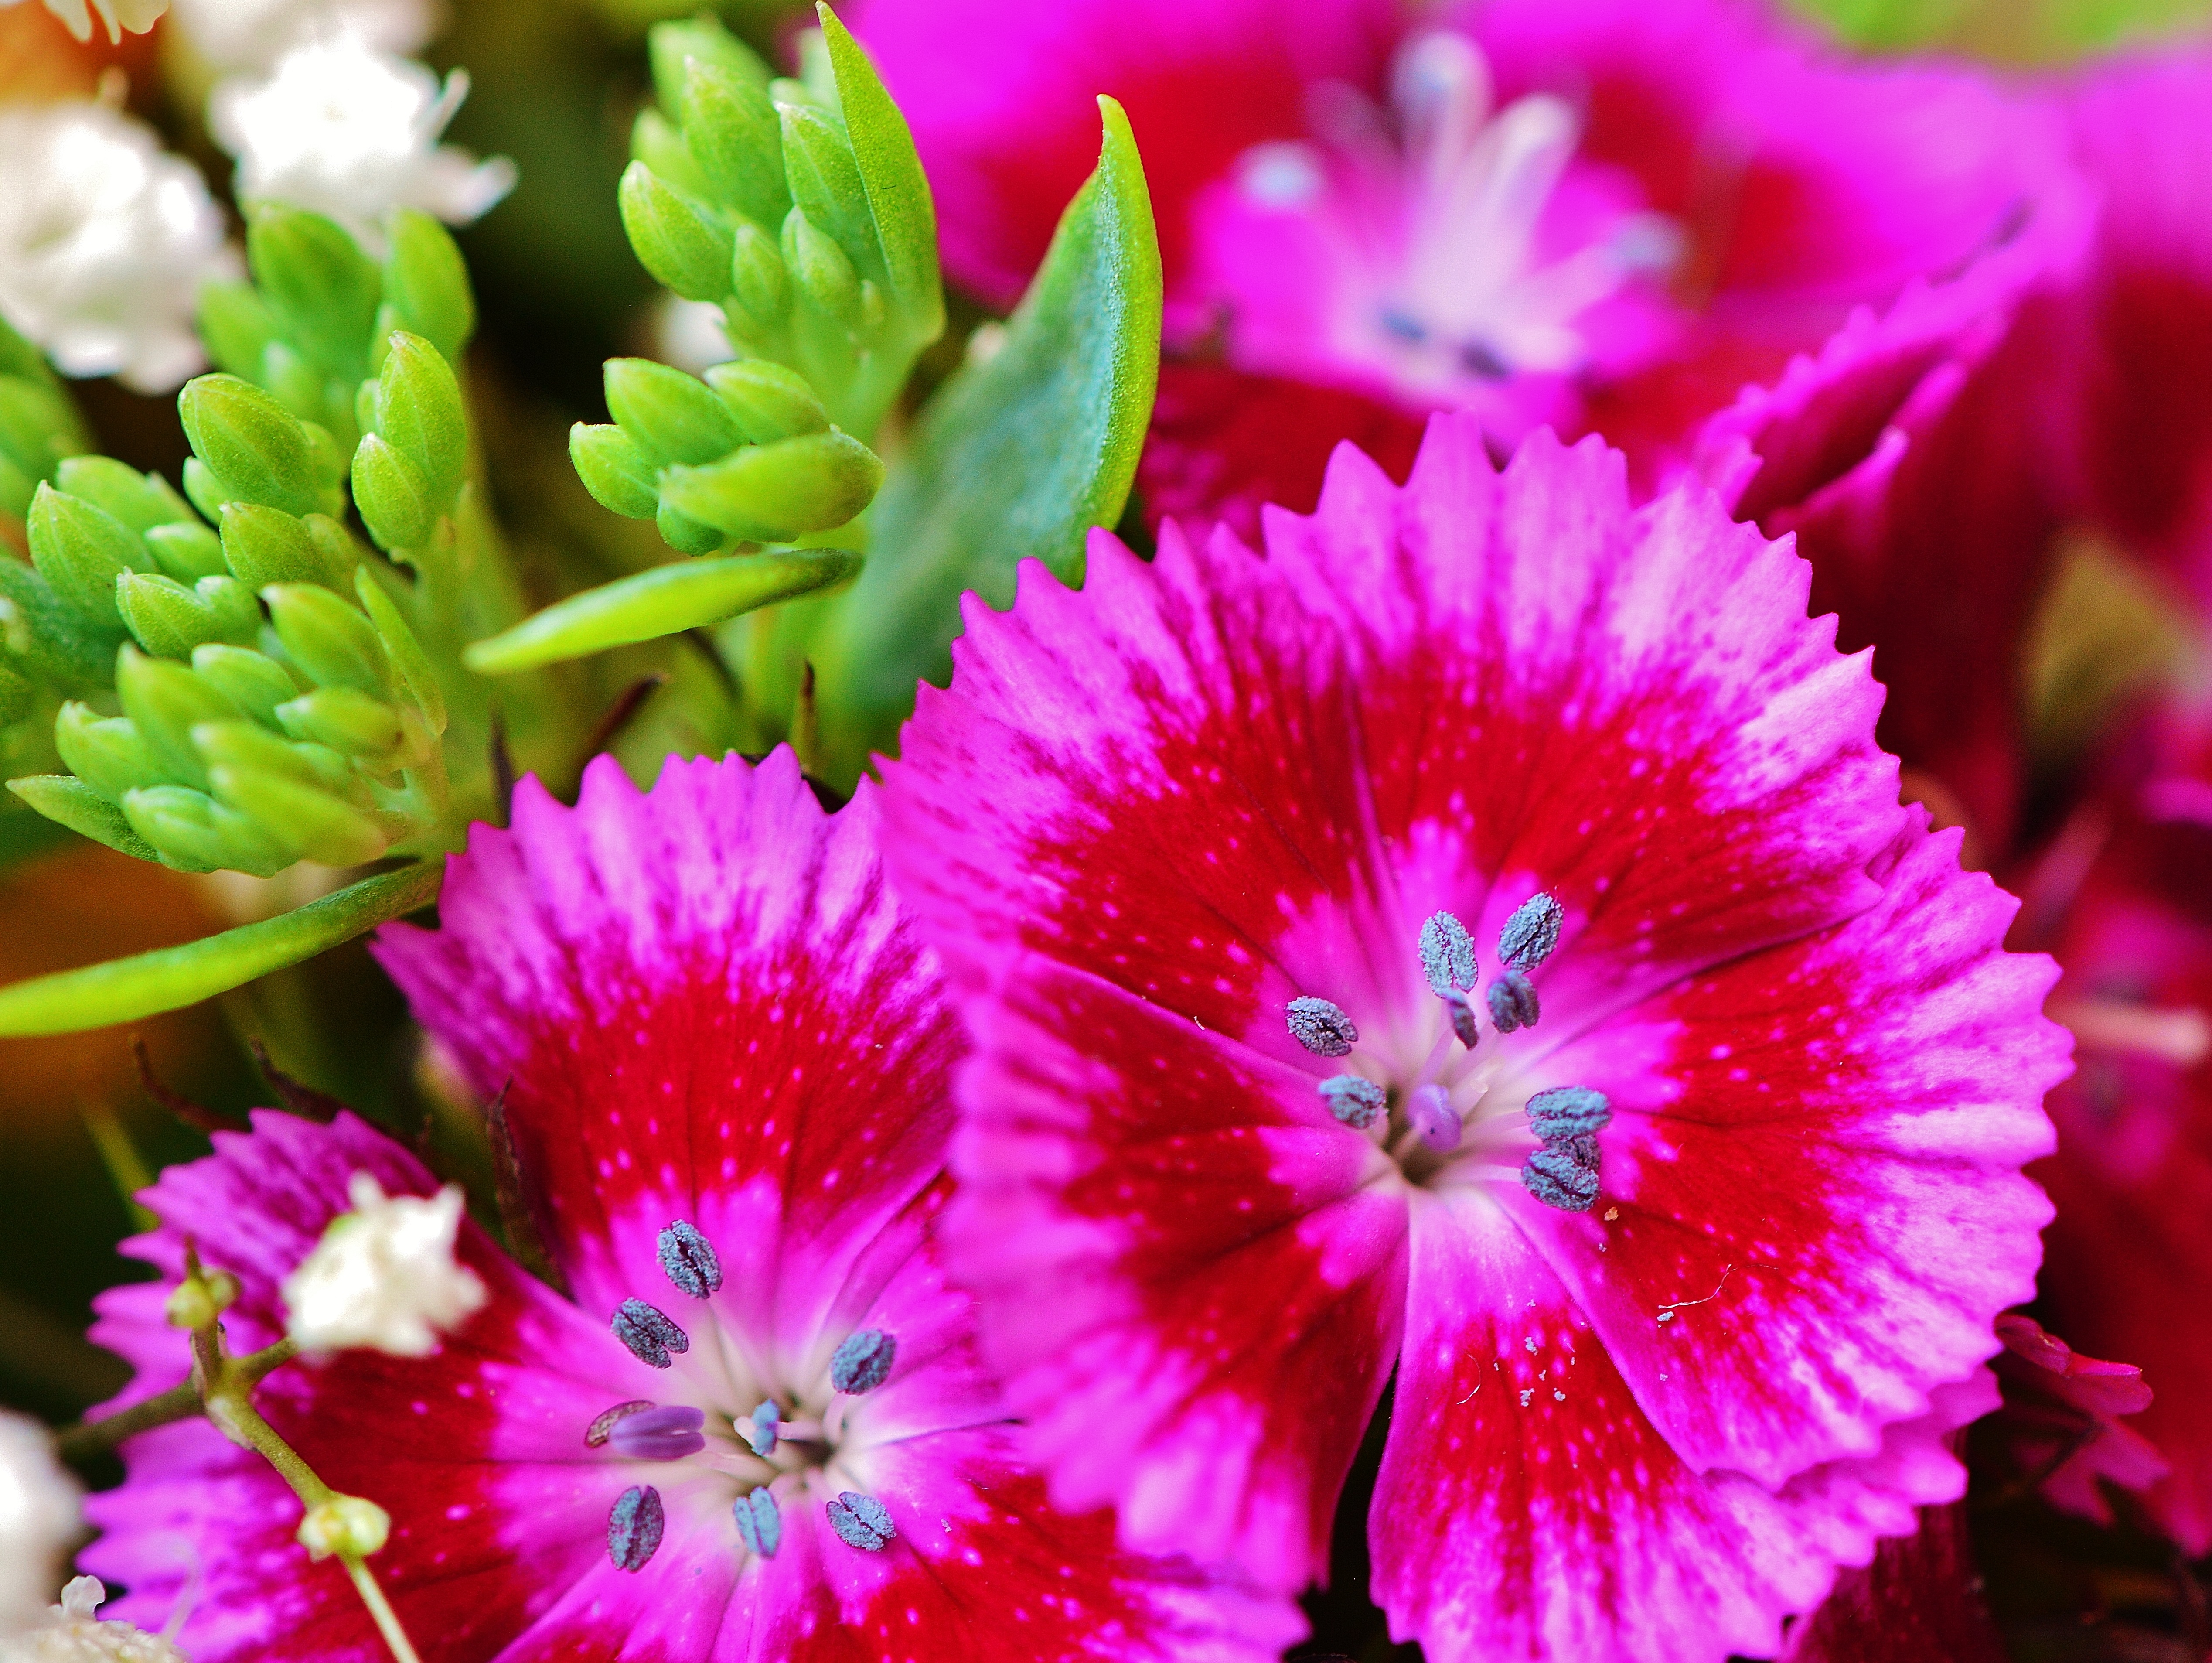
nature, blossom, plant, flower, petal, bloom, summer, botany, garden, pink, flora, wildflower, flowers, close up, shrub, carnation, floristry, dianthus, macro photography, flowering plant, summer flower, summer plant, annual plant, land plant, pink family